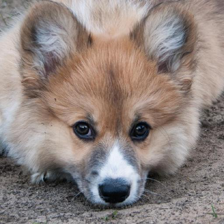
Label: animals